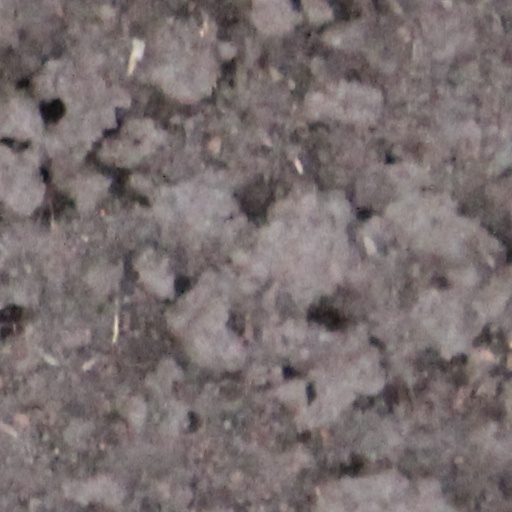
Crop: wheat